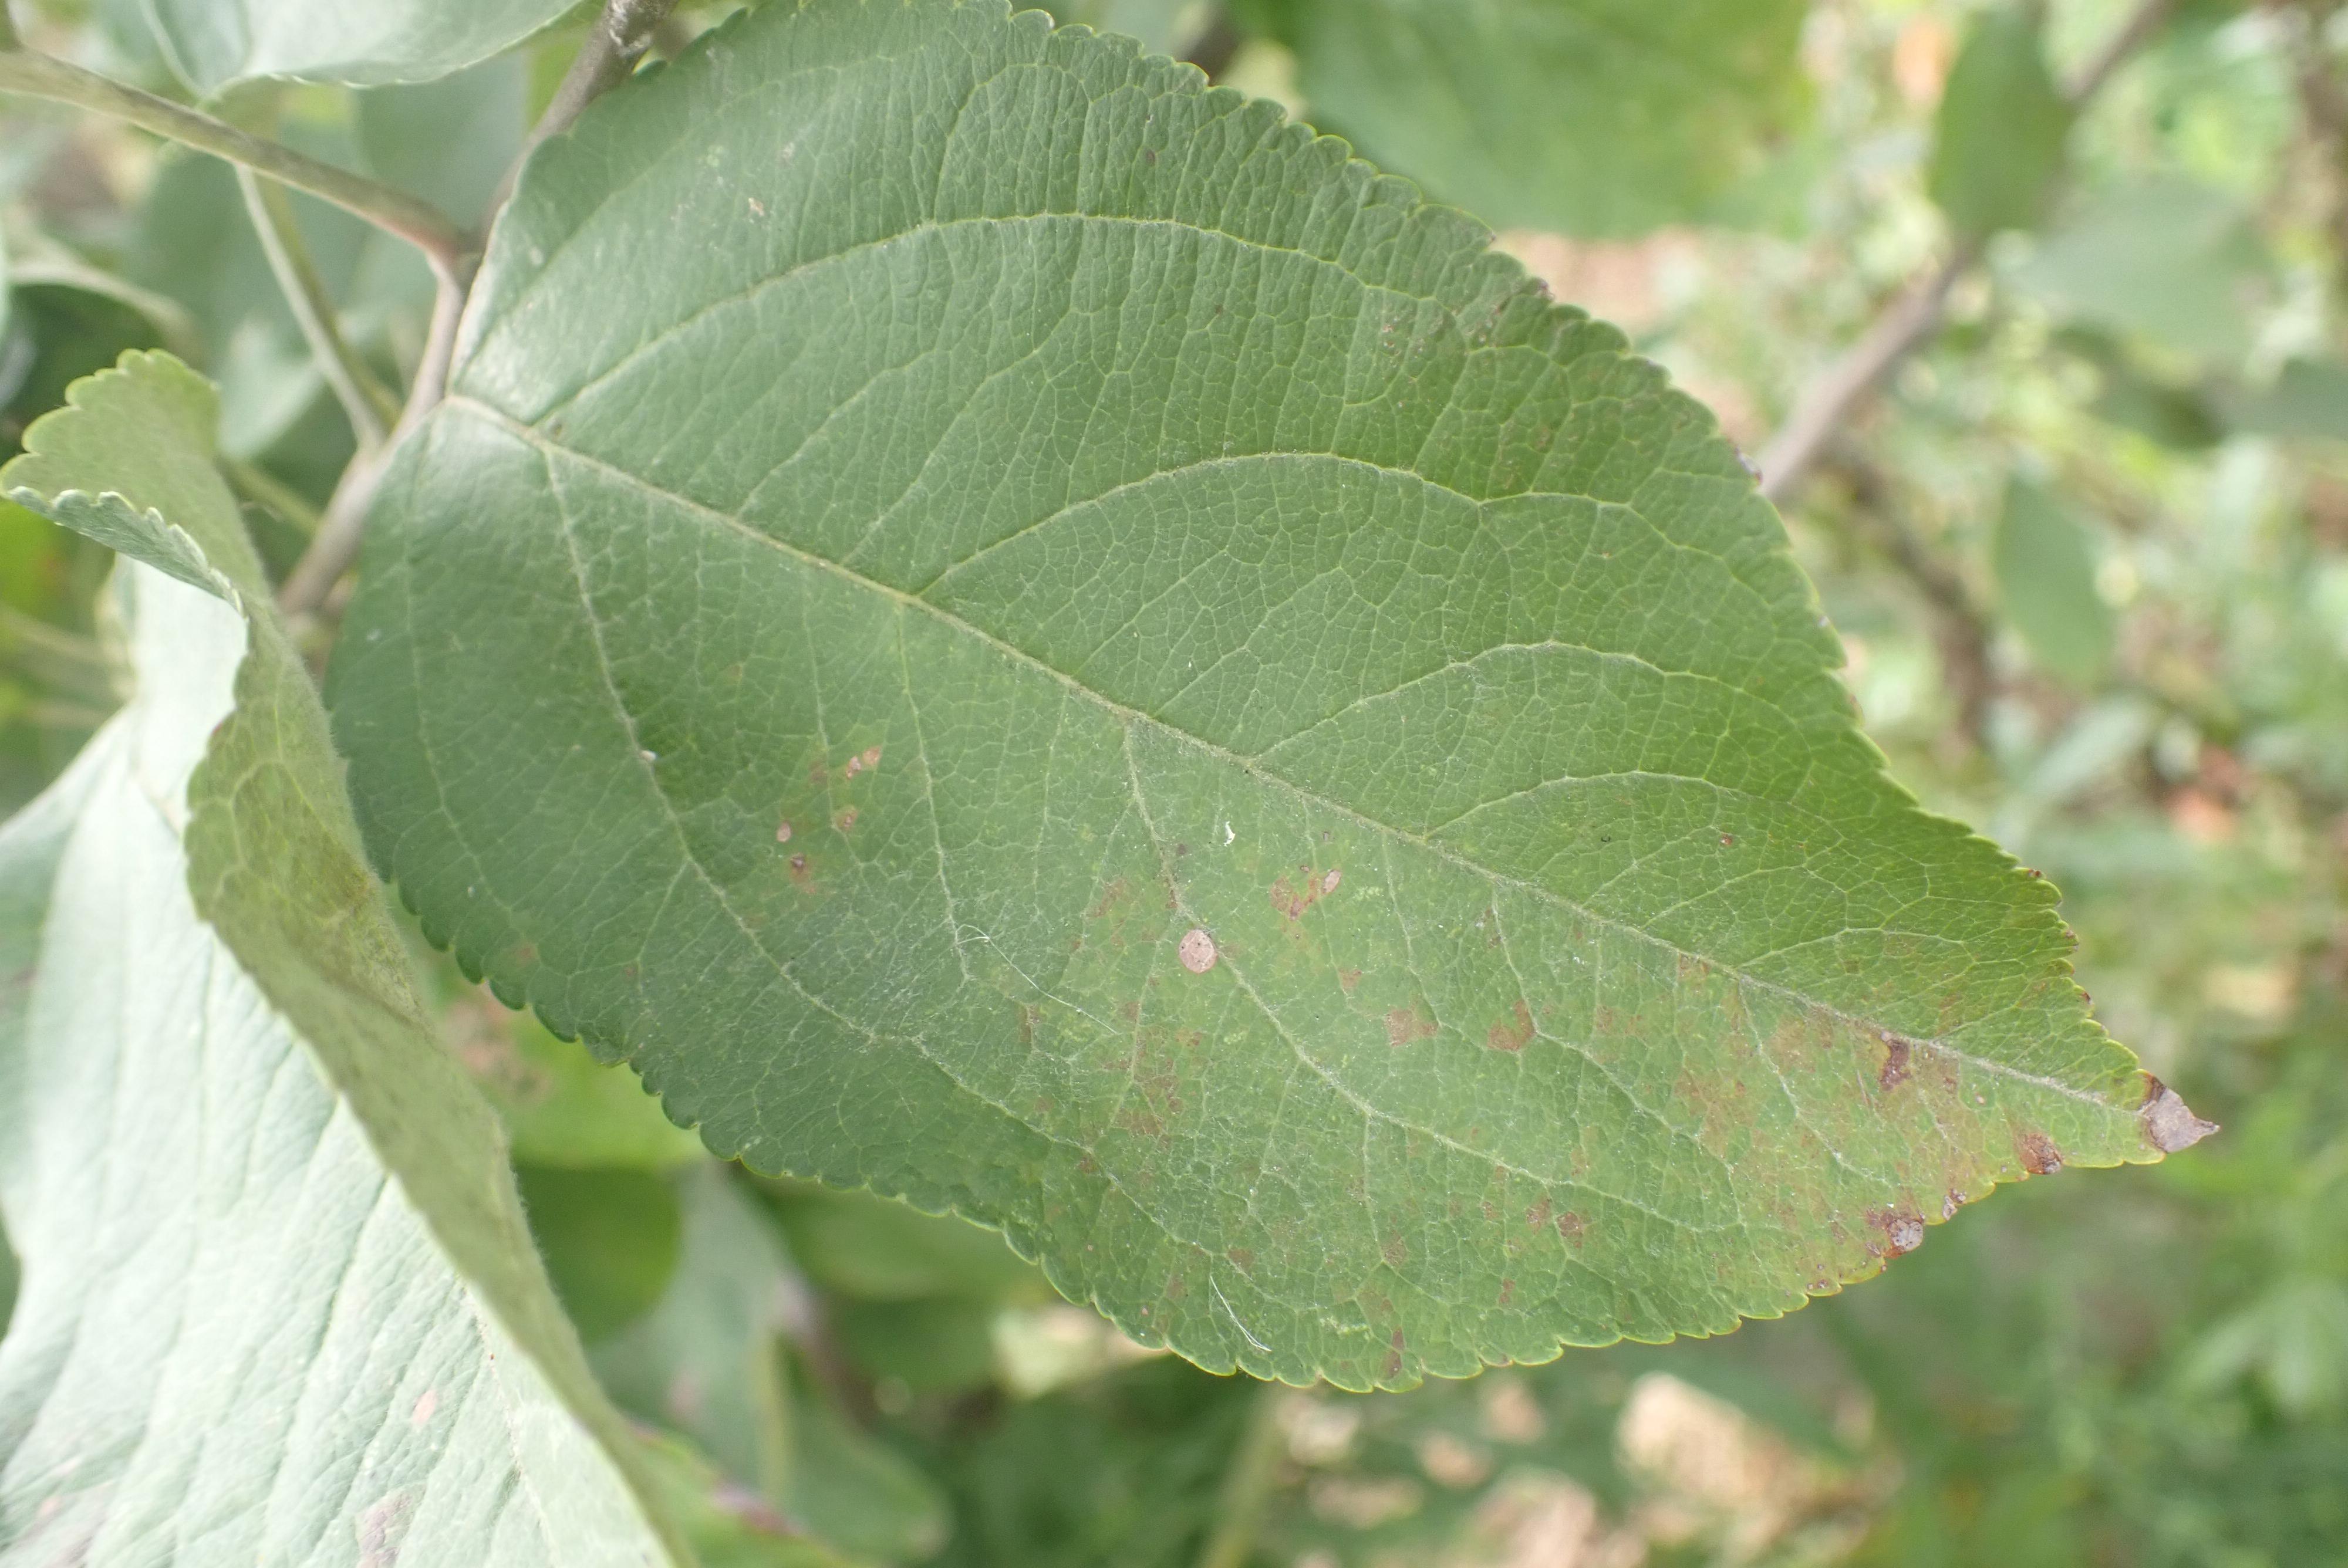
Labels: complex